Team 5

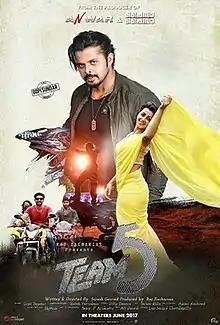
Film poster

Team 5 is a 2017 Indian Malayalam-language film directed by Suresh Govind. The film stars cricketer S. Sreesanth and Nikki Galrani in the lead roles. The film was dubbed in Tamil and Telugu.